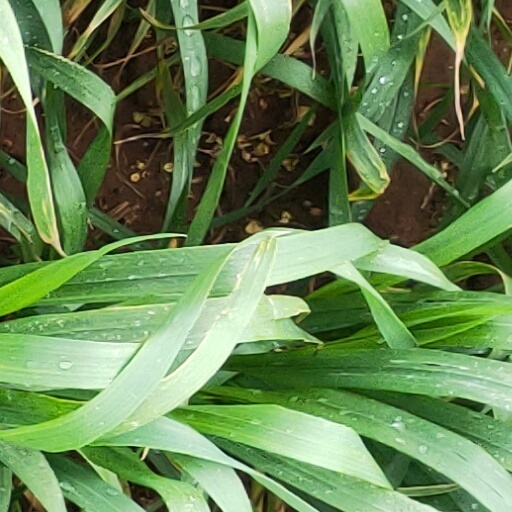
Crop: wheat